Middelburg, Zeeland

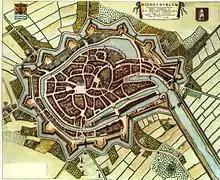
Middelburg in 1652

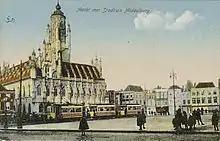
Middelburg's city hall around 1910

The city of Middelburg dates back possibly to the late 8th century or early 9th century. The first mention of Middelburg was as one of three fortified towns ("borgs") erected on Walcheren (then an island) to guard against Viking raids. In 844 a monastery was built on the site, which remained an active Catholic foundation until the Reformation. Foundations for Middelburg's "stately and picturesque" main church were first laid in the 10th century; additional construction continued through the Middle Ages.